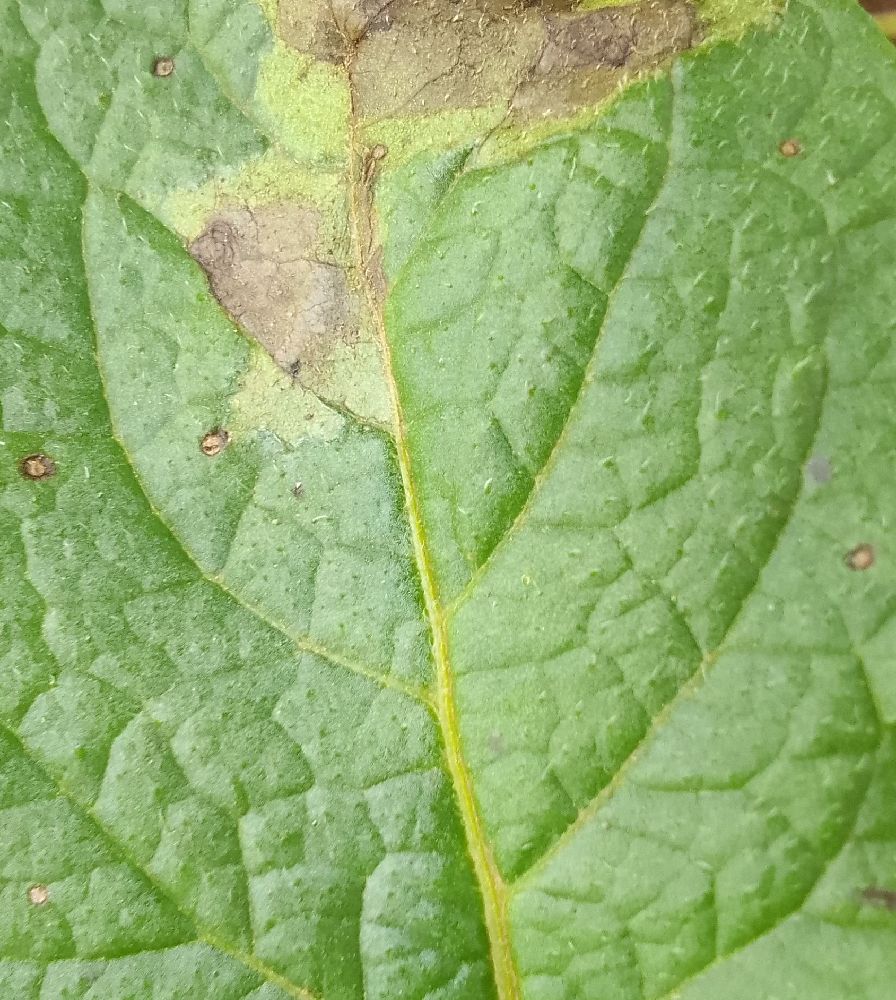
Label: Late blight